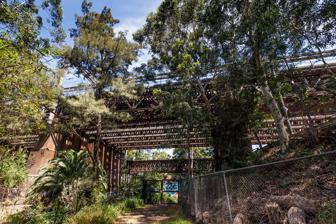
Building: Long Cove Creek railway viaducts, Lewisham
Country: Australia
Year built: 1886
Bridge in New South Wales, Australia Long Cove Creek railway viaducts Long Cove Creek Railway Viaducts, 2019 Coordinates 33°53′32″S 151°08′41″E / 33.8923°S 151.1446°E / -33.8923; 151.1446 Carries Main Suburban railway line Crosses Long Cove Creek Locale Inner West , Sydney , New South Wales , Australia Begins Lewisham (east) Ends Summer Hill (west) Owner Transport Asset Holding Entity Characteristics Design Whipple trusses (1886) Warren trusses (1926) Plate web girders (1993, 1998) Material Wrought iron Steel Pier construction Brick Rail characteristics No. of tracks 6 Track gauge 4 ft 8 + 1 ⁄ 2 in ( 1,435 mm ) standard gauge History Contracted lead designer NSW Government Railways New South Wales Heritage Register Official name Lewisham Railway viaducts over Long Cove Creek Type State heritage (built) Designated 2 April 1999 Reference no. 1043 Type Railway Bridge/ Viaduct Category Transport – Rail Builders NSW Government Railways Location The Long Cove Creek railway viaducts are heritage-listed railway viaducts which carry the Main Suburban railway line over Long Cove Creek between the suburbs of Lewisham and Summer Hill in Sydney , New South Wales , Australia . The viaducts were designed and built by the New South Wales Government Railways . The property is owned by Transport Asset Holding Entity , an agency of the Government of New South Wales . It was added to the New South Wales State Heritage Register on 2 April 1999. History The first section of railway built in New South Wales was opened as a single line from the Cleveland Paddocks (near Cleveland Street overbridge) to a site west of Granville on 26 September 1855. It was duplicated by June 1856. Completing the Great viaduct Long Cove Creek Petersham The largest structure on the line was the 8-span stone arch viaduct over Long Cove Creek on the western side of Petersham . By the 1880s deterioration lead to its replacement by three pairs of 27-metre (90 ft) Whipple trusses, they were American type wrought iron, pin-jointed deck trusses. The bridge was only one of two bridges in NSW to employ the Whipple Truss (the other being a road bridge over the Shoalhaven River at Nowra ). These were subsequently replaced by welded, deck plate web girders in 1993. A pair of the Whipple trusses are on display on the southern side of the Lewisham Viaduct. Two more tracks (quadruplication) were added in 1892 using three double track deck trusses of the British lattice type. These were also replaced by welded, deck plate web girders in 1998. Two further tracks were added for the sextuplication during 1925-27, on the northern side of the viaduct, for which three pairs of riveted steel, deck Warren trusses were erected. They are still in use. Description The Lewisham viaducts trusses are located 0.25 kilometres (0.16 mi) west of Lewisham Station . The structure which comprises recently installed plate web girders and original Warren trusses carries local, suburban and main lines over Long Cove Creek. The original Whipple trusses which have been replaced by the plate web girders have been removed and displayed adjacent to the viaducts. The viaducts include several structures: Girders: plate web girders on local lines (1993) Girders: plate web girders on suburban lines (1998) Trusses: Warren trusses on main lines (1926) Display Trusses: Whipple trusses displayed under viaduct (1886) Girders (on local lines) There are three pairs of double track, welded plate web girders which carry two local lines over Long Cove Creek. Each span of steel girders is 27.13 metres (89 ft) and are supported by brick piers and abutments. Girders (on suburban lines) There are three pairs of double track, welded plate web girders which carry two suburban lines over Long Cove Creek. The girders are made of steel and are supported on brick piers and abutments. Trusses (on main lines) There are three pairs of single track deck Warren trusses which carry the main lines over Long Cove Creek. Each span is 27.13 metres (89 ft) and supported by brick piers and abutments. Display (displayed under viaduct) A pair of original Whipple trusses has been retained on site. These are wrought-iron, pin-jointed deck trusses which were developed in America. Archaeological potential The Lewisham viaducts have moderate archaeological potential. Any evidence of the 1882 Lattice trusses on the suburban lines has been removed when replacement with plate web girders in 1998. However the pair of original 1886 Whipple trusses that have been retained on site and put on display under the viaduct, and provide evidence of the historic structures that were employed over the viaducts. Condition and integrity All girders and trusses were reported to be in good condition as at 1 September 2010. The integrity of the Lewisham viaduct as a whole is considered to be moderate. The original 1926 Warren trusses carrying the main lines over the viaducts have been retained in their original condition and functioning. However the removal of the original Whipple and Lattice trusses and their replacement with modern plate web girders has reduced the integrity of the viaducts. Modifications and dates 1928: Local and Suburban lines electrified to Homebush. 1955: Main lines electrified to Homebush. 1993: Whipple truss spans replaced. Heritage listing Lewisham viaduct over Long Cove Creek has state significance as the site of different railway underbridges which represent significant phases in the development of the NSW railways. At the time of its construction it was the largest bridge on the line; the subsequent use of the extant Whipple Trusses (on display on-site) was historically significant as it was one of only four bridges in NSW to employ such Trusses; the addition of the existing Warren Trusses to the north side of the viaduct dates from the 1926-27 sextuplication of the line. The viaduct with the Warren Trusses which has remained largely intact forms a significant landmark in the local area. The viaduct is also significant for its association with NSW Railways Engineer-in-Chief John Whitton and his successor George Cowdery. Lewisham Railway viaducts over Long Cove Creek was listed on the New South Wales State Heritage Register on 2 April 1999 having satisfied the following criteria. The place is important in demonstrating the course, or pattern, of cultural or natural history in New South Wales. Lewisham viaduct over Long Cove Creek has historical significance at a state level as the site of different railway underbridges which represent significant phases in the development of the NSW railways. The stone arch viaduct built during the first phase of NSW railway construction in the 1850s was the largest structure on line; its subsequent replacement with Whipple Trusses in the 1880s was historically significant as it was one of only four bridges in NSW to employ such trusses; the 1890s addition of British lattice deck trusses to accommodate extra tracks represented the 1892 quadruplication of the line and the 1920s addition of currently used Warren Trusses to the north side of the viaduct demonstrated the 1926-27 sextuplication of the line. The currently displayed Whipple Truss on site and the extant Warren Trusses are able to collectively demonstrate the growth of the railways during the late 19th and early 20th century. The place has a strong or special association with a person, or group of persons, of importance of cultural or natural history of New South Wales's history. Lewisham viaduct is significant for its association with NSW Railways Engineer-in-Chief John Whitton who was responsible for encouraging the use of Whipple Trusses at the underbridge in the 1880s. His successor George Cowdery was influential in implementing the use of Warren Trusses for the 1920s sextuplication. The place is important in demonstrating aesthetic characteristics and/or a high degree of creative or technical achievement in New South Wales. Lewisham viaduct with the Warren Trusses which has remained largely intact has local aesthetic significance as it forms a significant landmark in the local area. The viaduct has state technical significance as at the time of its construction in the 1850s, it was the largest structure on line and to date it is the largest underbridge on this section of the railway. The Whipple Truss displayed on site and the Warren Trusses which are still in use exemplify the technology employed for railway underbridges during the late 19th and early 20th century. The place has potential to yield information that will contribute to an understanding of the cultural or natural history of New South Wales. Lewisham viaduct has moderate research potential as the pair of original 1886 Whipple trusses that have been retained and put on display adjacent to the viaduct have a high level of integrity and are able to provide evidence of late 19th century engineering technology that was employed on two sites within NSW. The historic engineering marker placed on site by the Institution of Engineers Australia demonstrates that the site is a benchmark in terms of the engineering technology that was used for the viaducts. The place possesses uncommon, rare or endangered aspects of the cultural or natural history of New South Wales. Lewisham viaduct has rarity in terms of the Whipple trusses as the Lewisham viaduct was one of two such bridges in NSW which employed the Whipple Truss, the other being a road bridge over the Shoalhaven River at Nowra. Similarly the extant and operational Warren Trusses are rare on the New South Wales railway system. The place is important in demonstrating the principal characteristics of a class of cultural or natural places/environments in New South Wales. Lewisham viaduct is representative of Warren trusses bridge construction. See also New South Wales portal Railways portal Transport portal Engineering portal List of railway bridges in New South Wales References